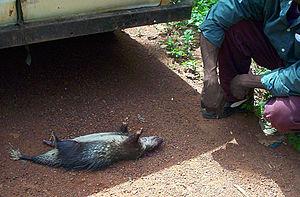
L'Athérure africain est une espèce de rongeurs de la famille des Hystricidae. C'est l'une des deux espèces de porcs-épics à queue en brosse. Ce rongeur d'Afrique équatoriale figure parmi les espèces forestières locales les plus prisées comme gibier.
L'élevage de l'athérure désigne l'élevage des athérures. L'espèce élevée est l'Athérure africain. Il a pour objet principal la production de viande à destination de l'alimentation humaine. Ce mini-élevage se pratique surtout en Afrique de l'Ouest et en Afrique centrale.
La viande de brousse est le nom donné à la viande d'animaux sauvages, recherchée par de nombreux amateurs entre autres sur le continent africain et dans les pays de forte immigration